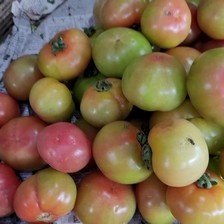
Label: tomato